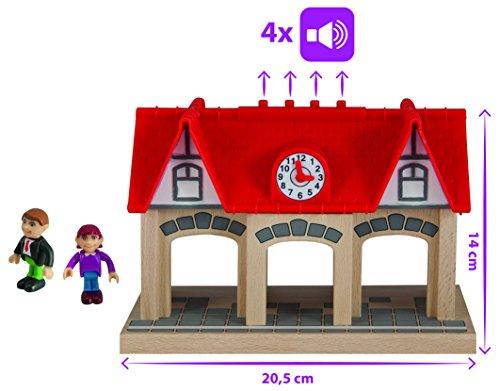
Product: Eichhorn Wooden Soundstation for Trains Sets (4 Piece), Brown
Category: Toys & Games | Play Vehicles | Play Trains & Railway Sets | Train Sets
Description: Produce two station announcements and two train sounds.
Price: $39.99
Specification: ProductDimensions:2x12x0.2inches|ItemWeight:14.1ounces|ShippingWeight:1.63pounds(Viewshippingratesandpolicies)|DomesticShipping:ItemcanbeshippedwithinU.S.|InternationalShipping:ThisitemcanbeshippedtoselectcountriesoutsideoftheU.S.LearnMore|ASIN:B007F0UYUE|Itemmodelnumber:100001514|Manufacturerrecommendedage:3yearsandup|Batteries:3AAbatteriesrequired.(included)